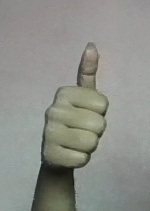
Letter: aleff